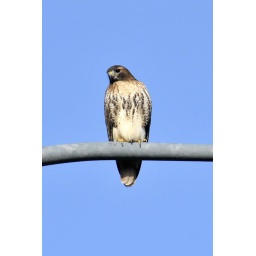
Red-tail hawk sitting atop a light pole on Route 29 near Laurel, Md. in November 2010.